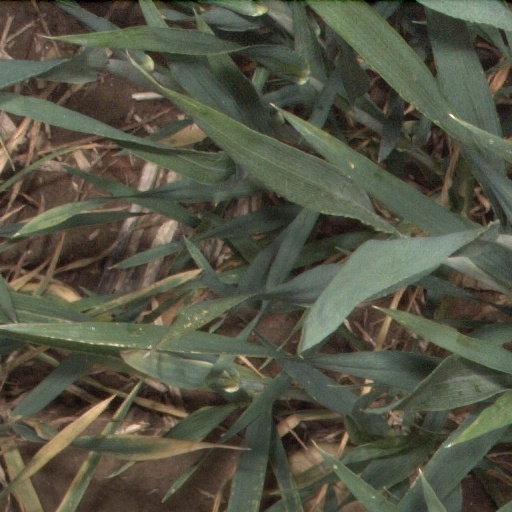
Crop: wheat